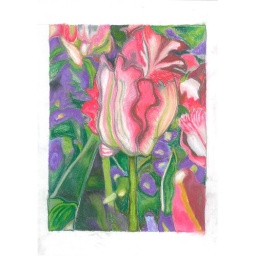
The flower in sweet pink, darker at the rims, creme pink in the middle